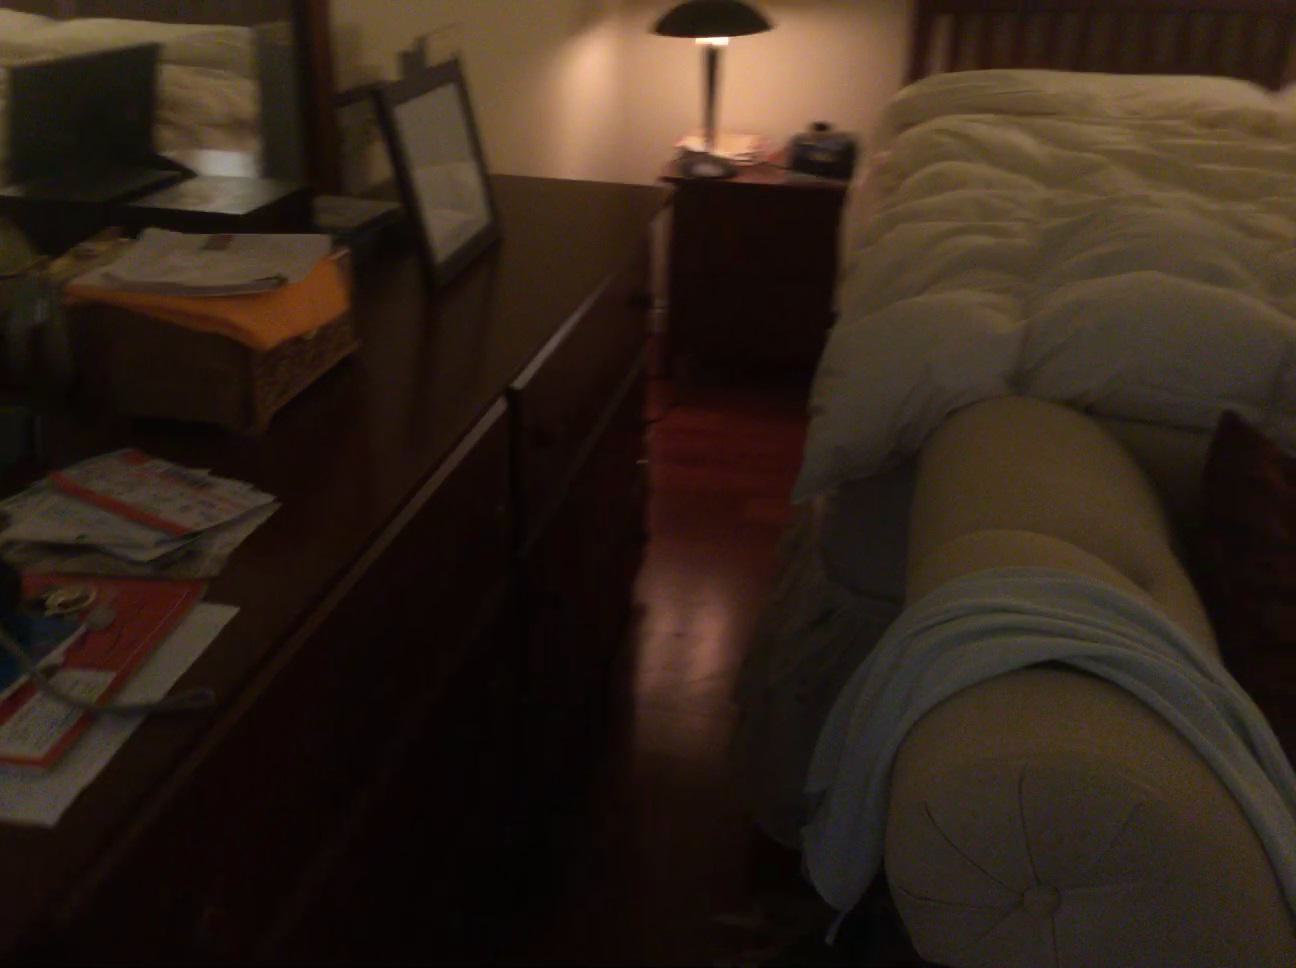
Question: In the image, there is the bed. Pinpoint several points within the vacant space situated left of the bed from the camera's perspective. Your final answer should be formatted as a list of tuples, i.e. [(x1, y1), ...], where each tuple contains the x and y coordinates of a point satisfying the conditions above. The coordinates should be between 0 and 1, indicating the normalized pixel locations of the points.
Answer: [(0.473, 0.956), (0.527, 0.967), (0.485, 0.903), (0.496, 0.854), (0.506, 0.811), (0.515, 0.772), (0.524, 0.736), (0.532, 0.701), (0.528, 0.565), (0.525, 0.470), (0.530, 0.455)]